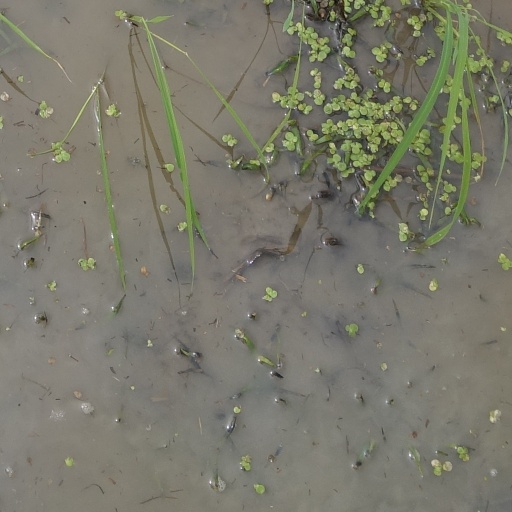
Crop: rice